Insatiable (Darren Hayes song)

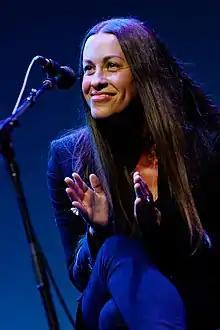
"Insatiable" displaced "Hands Clean" by Alanis Morissette (pictured in 2013) when it reached number one in New Zealand.

In Australia, "Insatiable" debuted at number three on the ARIA Singles Chart on the week of 27 January 2002, as well as number one on the Australian Artists chart. It spent six non-consecutive weeks in the top 10 and 19 weeks overall on the chart; "Insatiable" was Australia's 28th-best-selling hit of 2002 and third-best-selling from an Australian act. In neighboring New Zealand, the song debuted at number 47 on the RIANZ Singles Chart on 17 February 2002. It fell and rose on the chart before rising to the number-one position on 21 April 2002, spending a sole week at the top. It fell to number two the following week, having been displaced by the Calling's "Wherever You Will Go". "Insatiable" was the 15th-most-successful song of the year in the country.